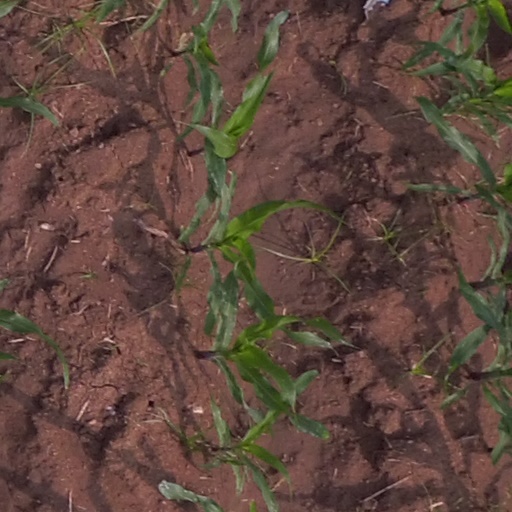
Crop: maize; corn